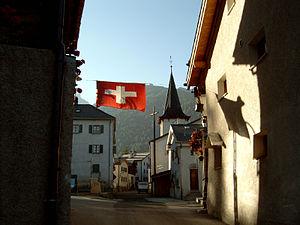
Saint-Luc, qui s'appelait encore Luc au début du XXᵉ siècle, est une localité et une ancienne commune de Suisse. Elle forme une partie du domaine skiable de Saint-Luc/Chandolin. Le village compte 300 habitants à l’année mais plus de 6000 lits touristiques.